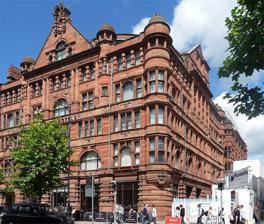
Building: 107 Piccadilly
Country: United Kingdom
Year built: 1899
Building in Manchester, England 107 Piccadilly 107 Piccadilly, Manchester General information Architectural style Jacobean - Baroque Address Manchester , M1 2DB Completed 1899 Technical details Material red sandstone and red brick Design and construction Architect(s) Charles Heathcote Designations Listed Building – Grade II Official name 107, Piccadilly Designated 2 October 1974 Reference no. 1246944 107 Piccadilly is a Grade-II listed building on Piccadilly and Lena Street in Manchester , England. Situated near Piccadilly Gardens , it was originally built as a packing warehouse and showroom with offices for cotton manufacturer Sparrow Hardwick & Company. It was designed by influential Mancunian architect Charles Heathcote in a Jacobean - Baroque style. The building was completed in 1899. The exterior consists of red sandstone and red brick. The five-storey building has a central gable on the front façade reminiscent of Jacobean architecture. The use of arched and square windows give the building a playful appearance. The building gained Grade-II listing in 1974. It has since been converted to an Abode Hotel and restaurant. See also Greater Manchester portal Listed buildings in Manchester-M1 References